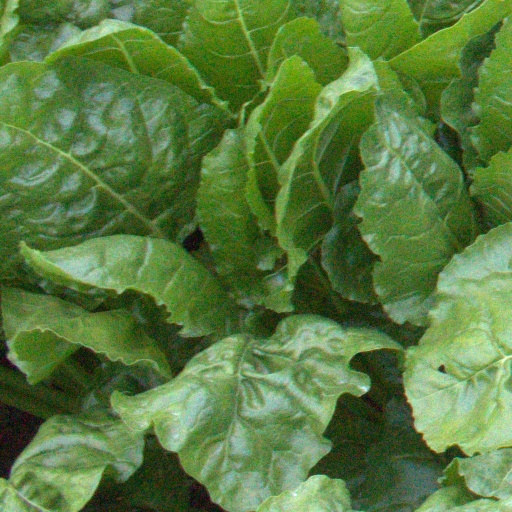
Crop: sugar beet